Apophatic theology

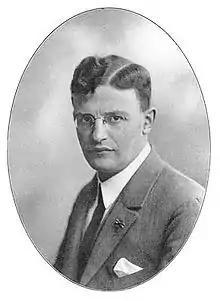
Herman Dooyeweerd

Augustine of Hippo (354–430) defined God , meaning 'other, completely other', in "Confessions" 7.10.16, wrote , meaning 'if you understand [something], it is not God', in "Sermo 117.3.5" ("PL" 38, 663), and a famous legend tells that, while walking along the Mediterranean shoreline meditating on the mystery of the Trinity, he met a child who with a seashell (or a little pail) was trying to pour the whole sea into a small hole dug in the sand. Augustine told him that it was impossible to enclose the immensity of the sea in such a small opening, and the child replied that it was equally impossible to try to understand the infinity of God within the limited confines of the human mind.